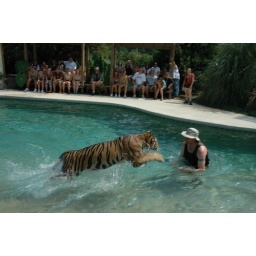
tiger in water 1